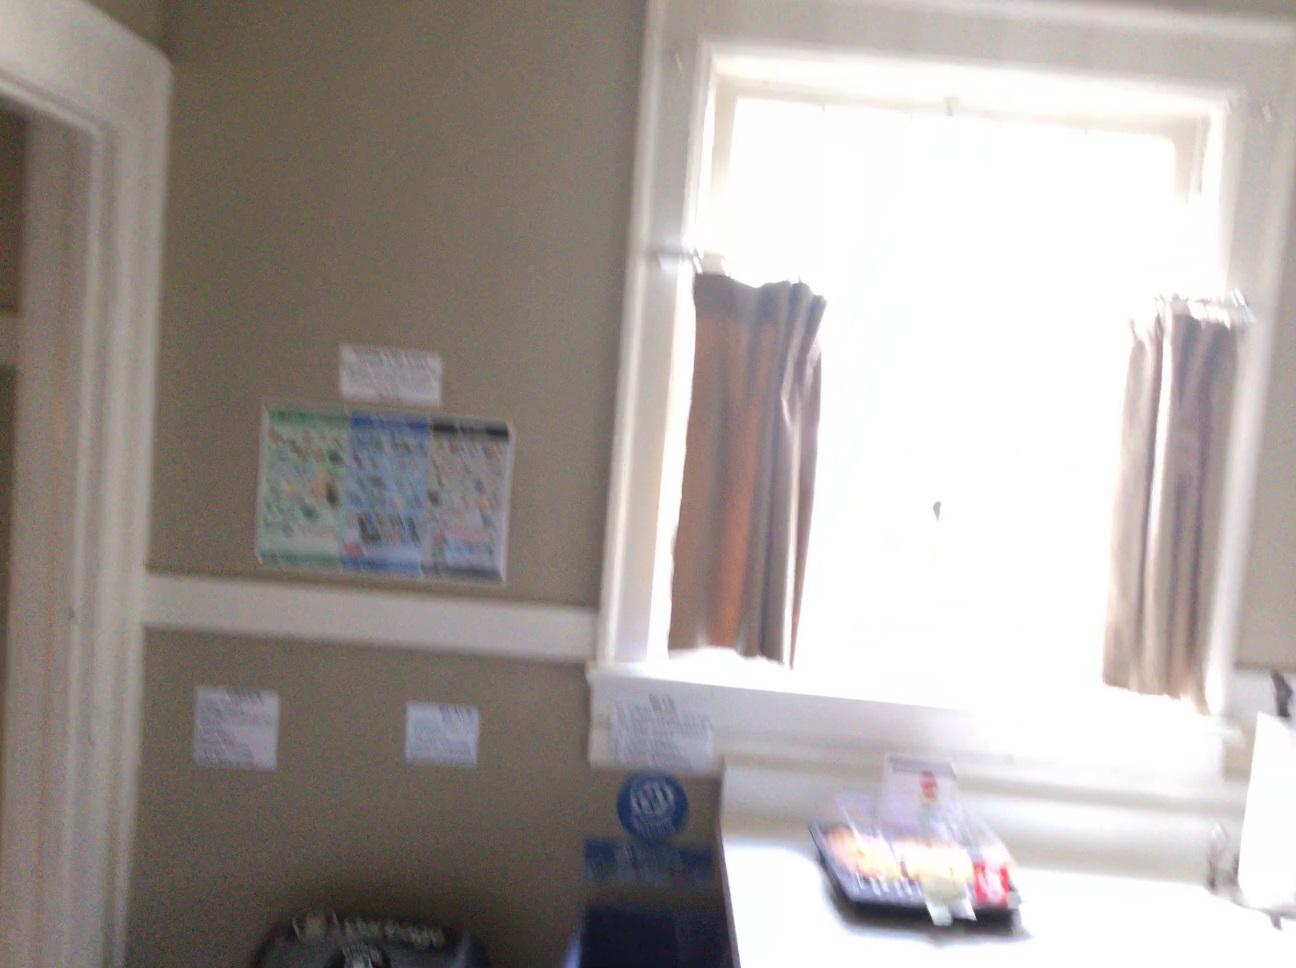
Question: Is the doorframe right of the counter from the camera's perspective? Final answer should be yes or no.
Answer: No